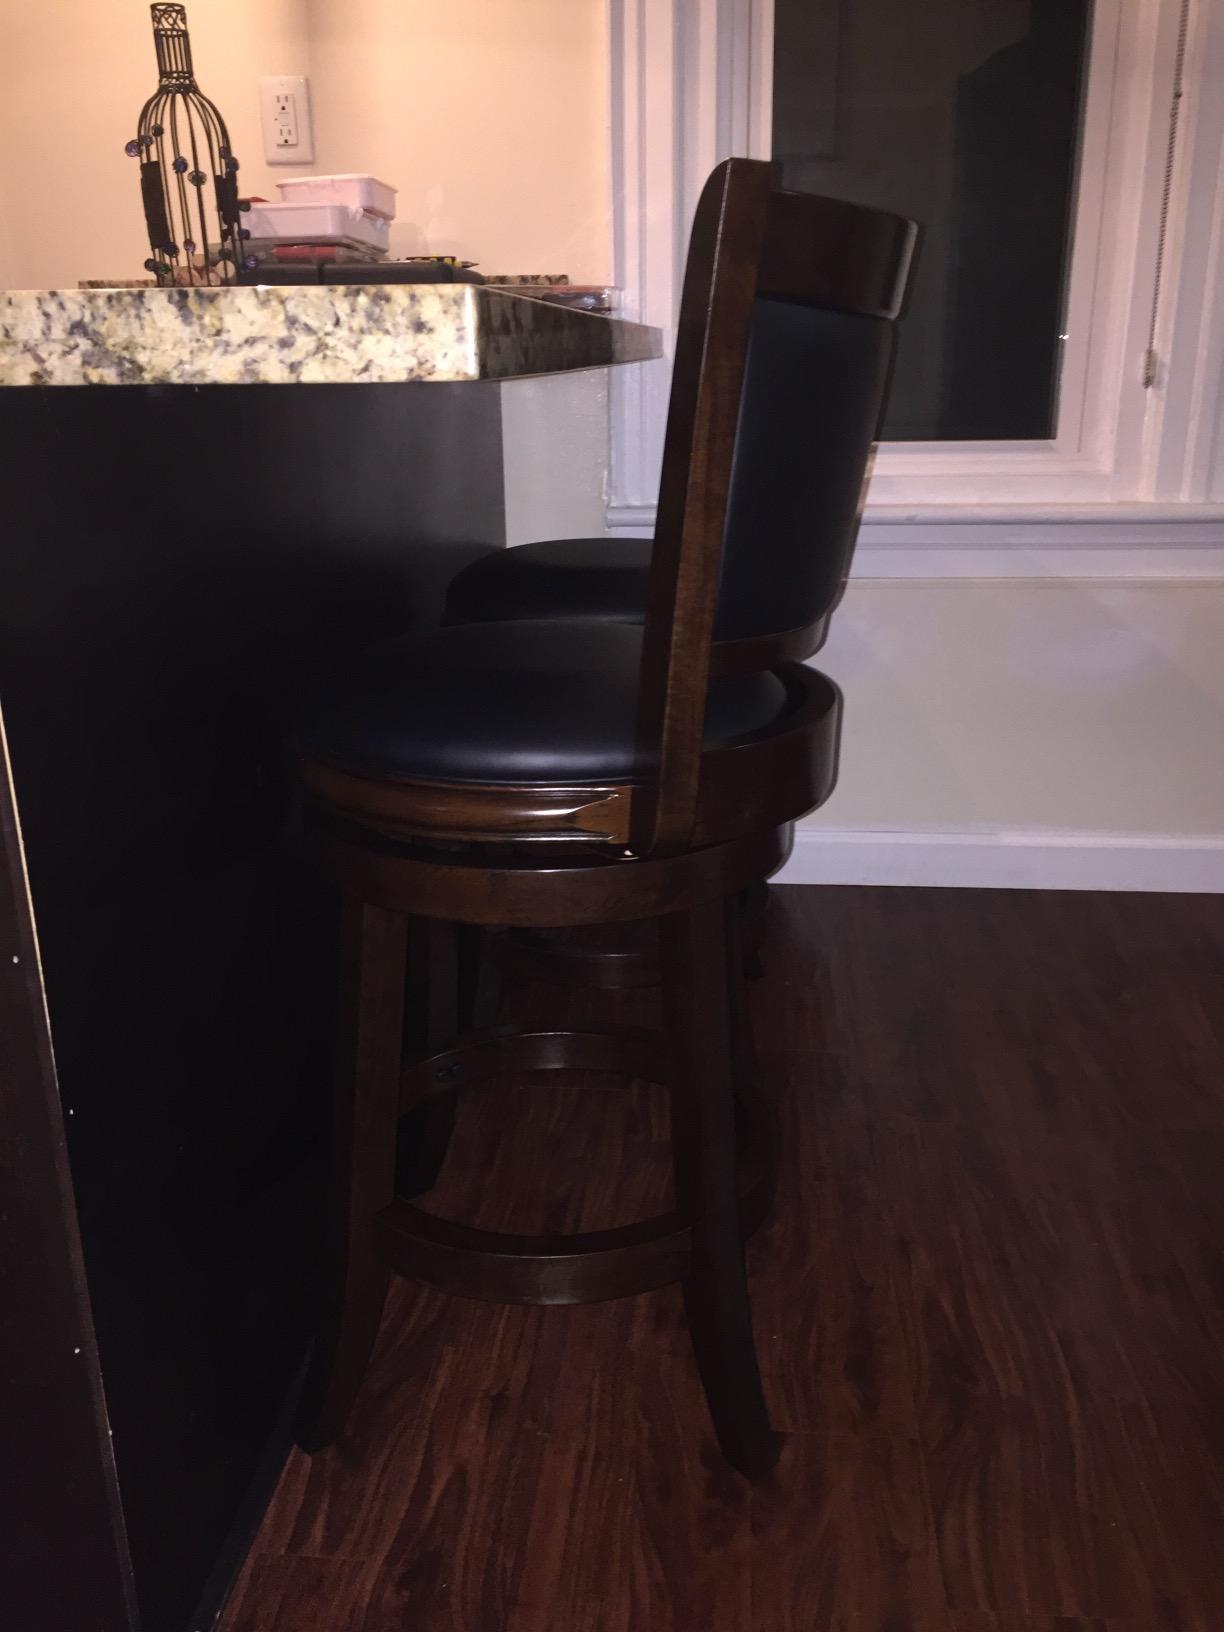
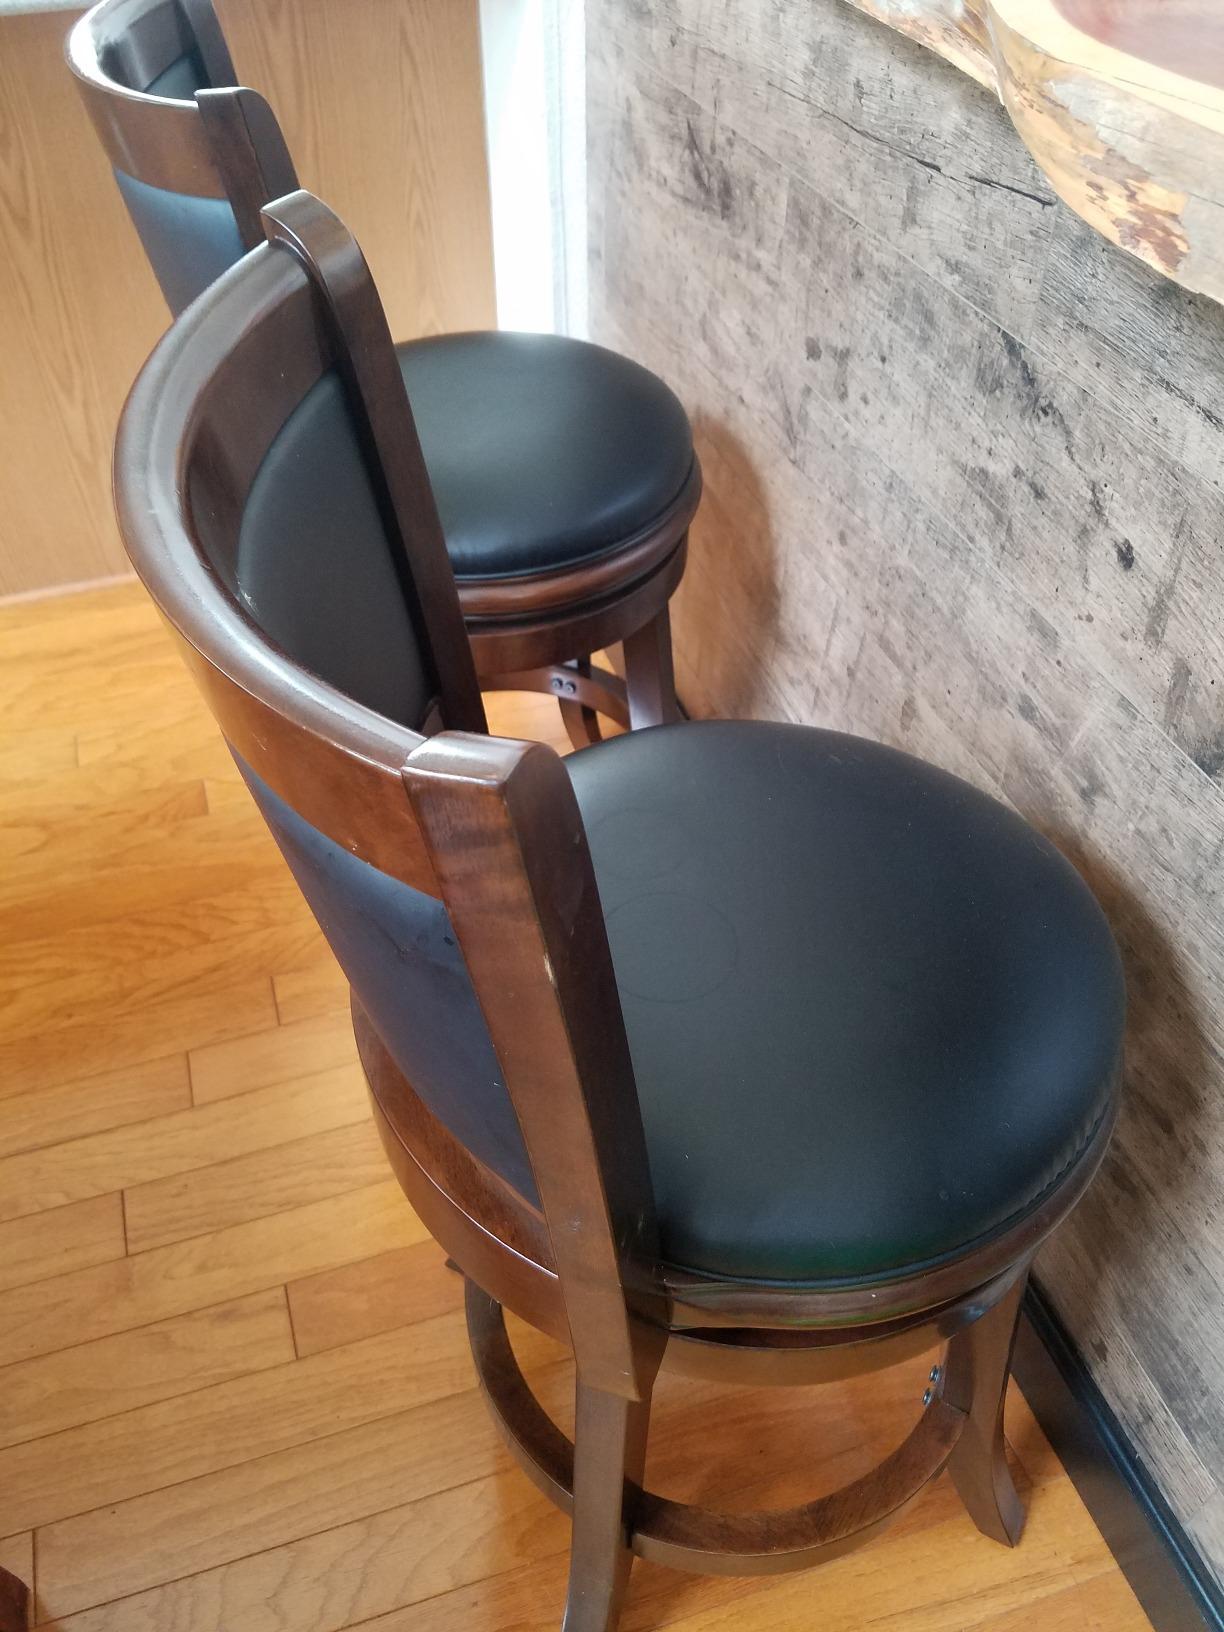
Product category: stool
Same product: yes